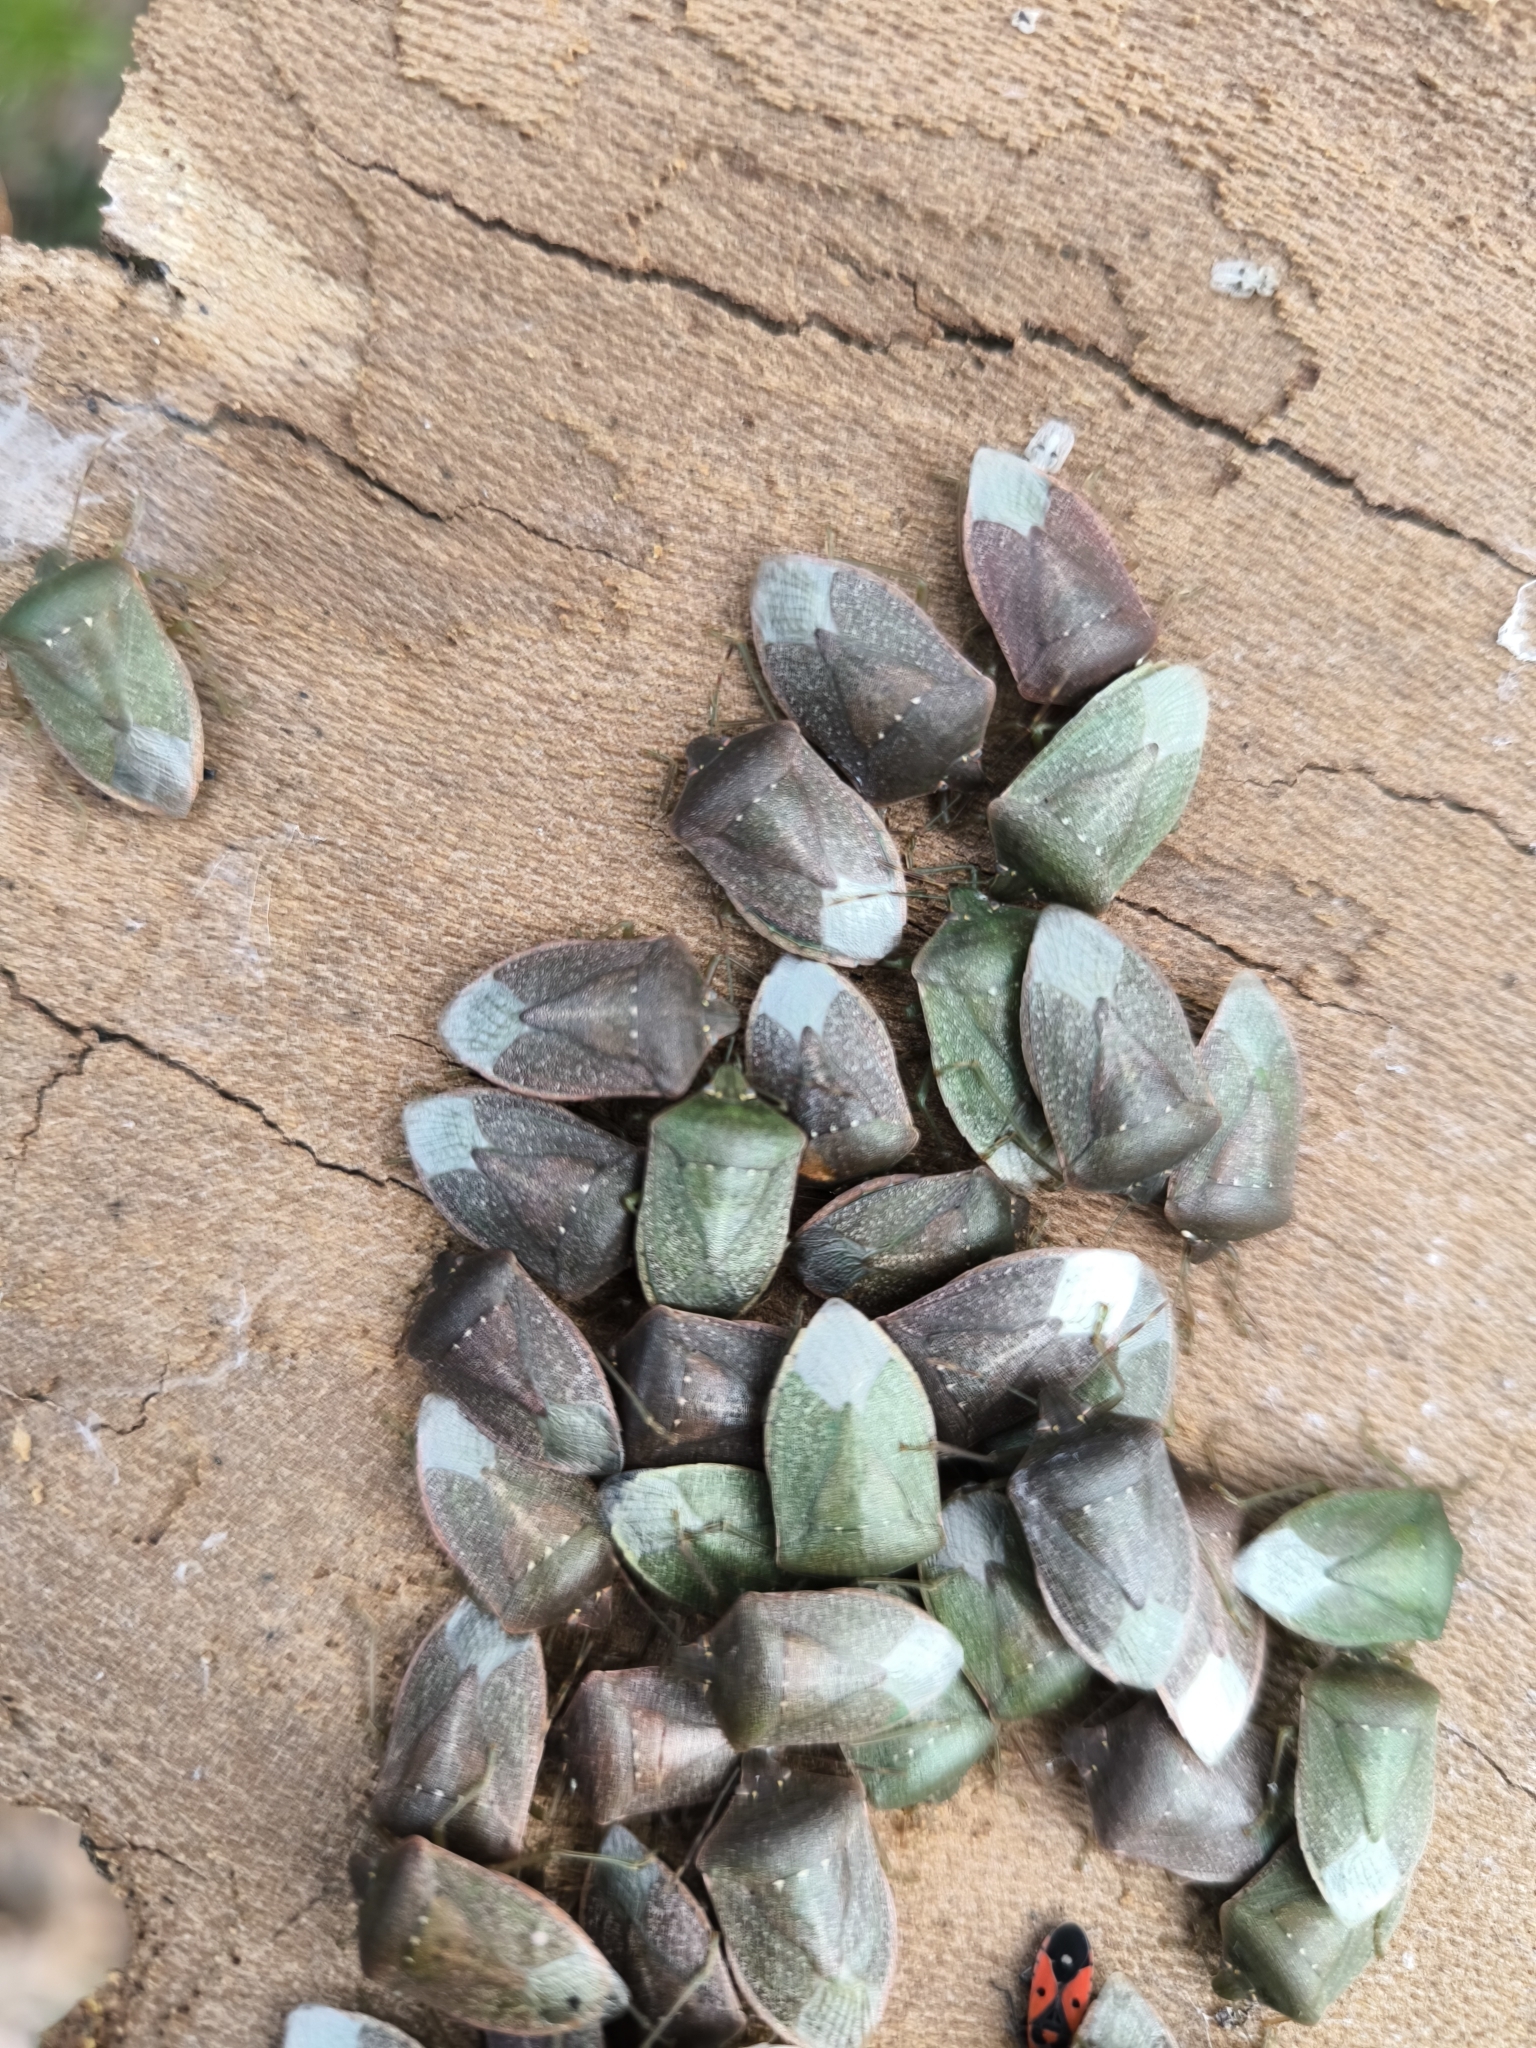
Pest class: stink_bug